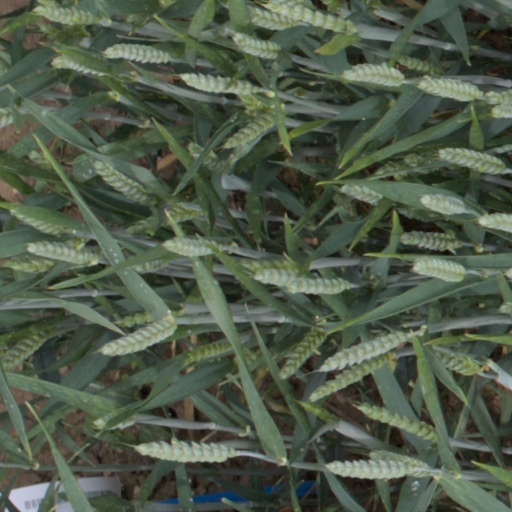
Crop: wheat